Callaway Gardens

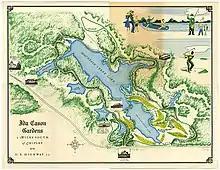
Map of Ida Cason gardens

After serving in the Korean War, their son Bo Callaway returned to Harris County, Georgia to help his parents develop and run the gardens. He was named executive director on June 10, 1953.